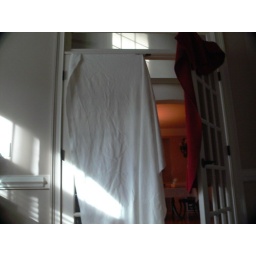
for awhile, i felt like i was sleeping in a pillow fort